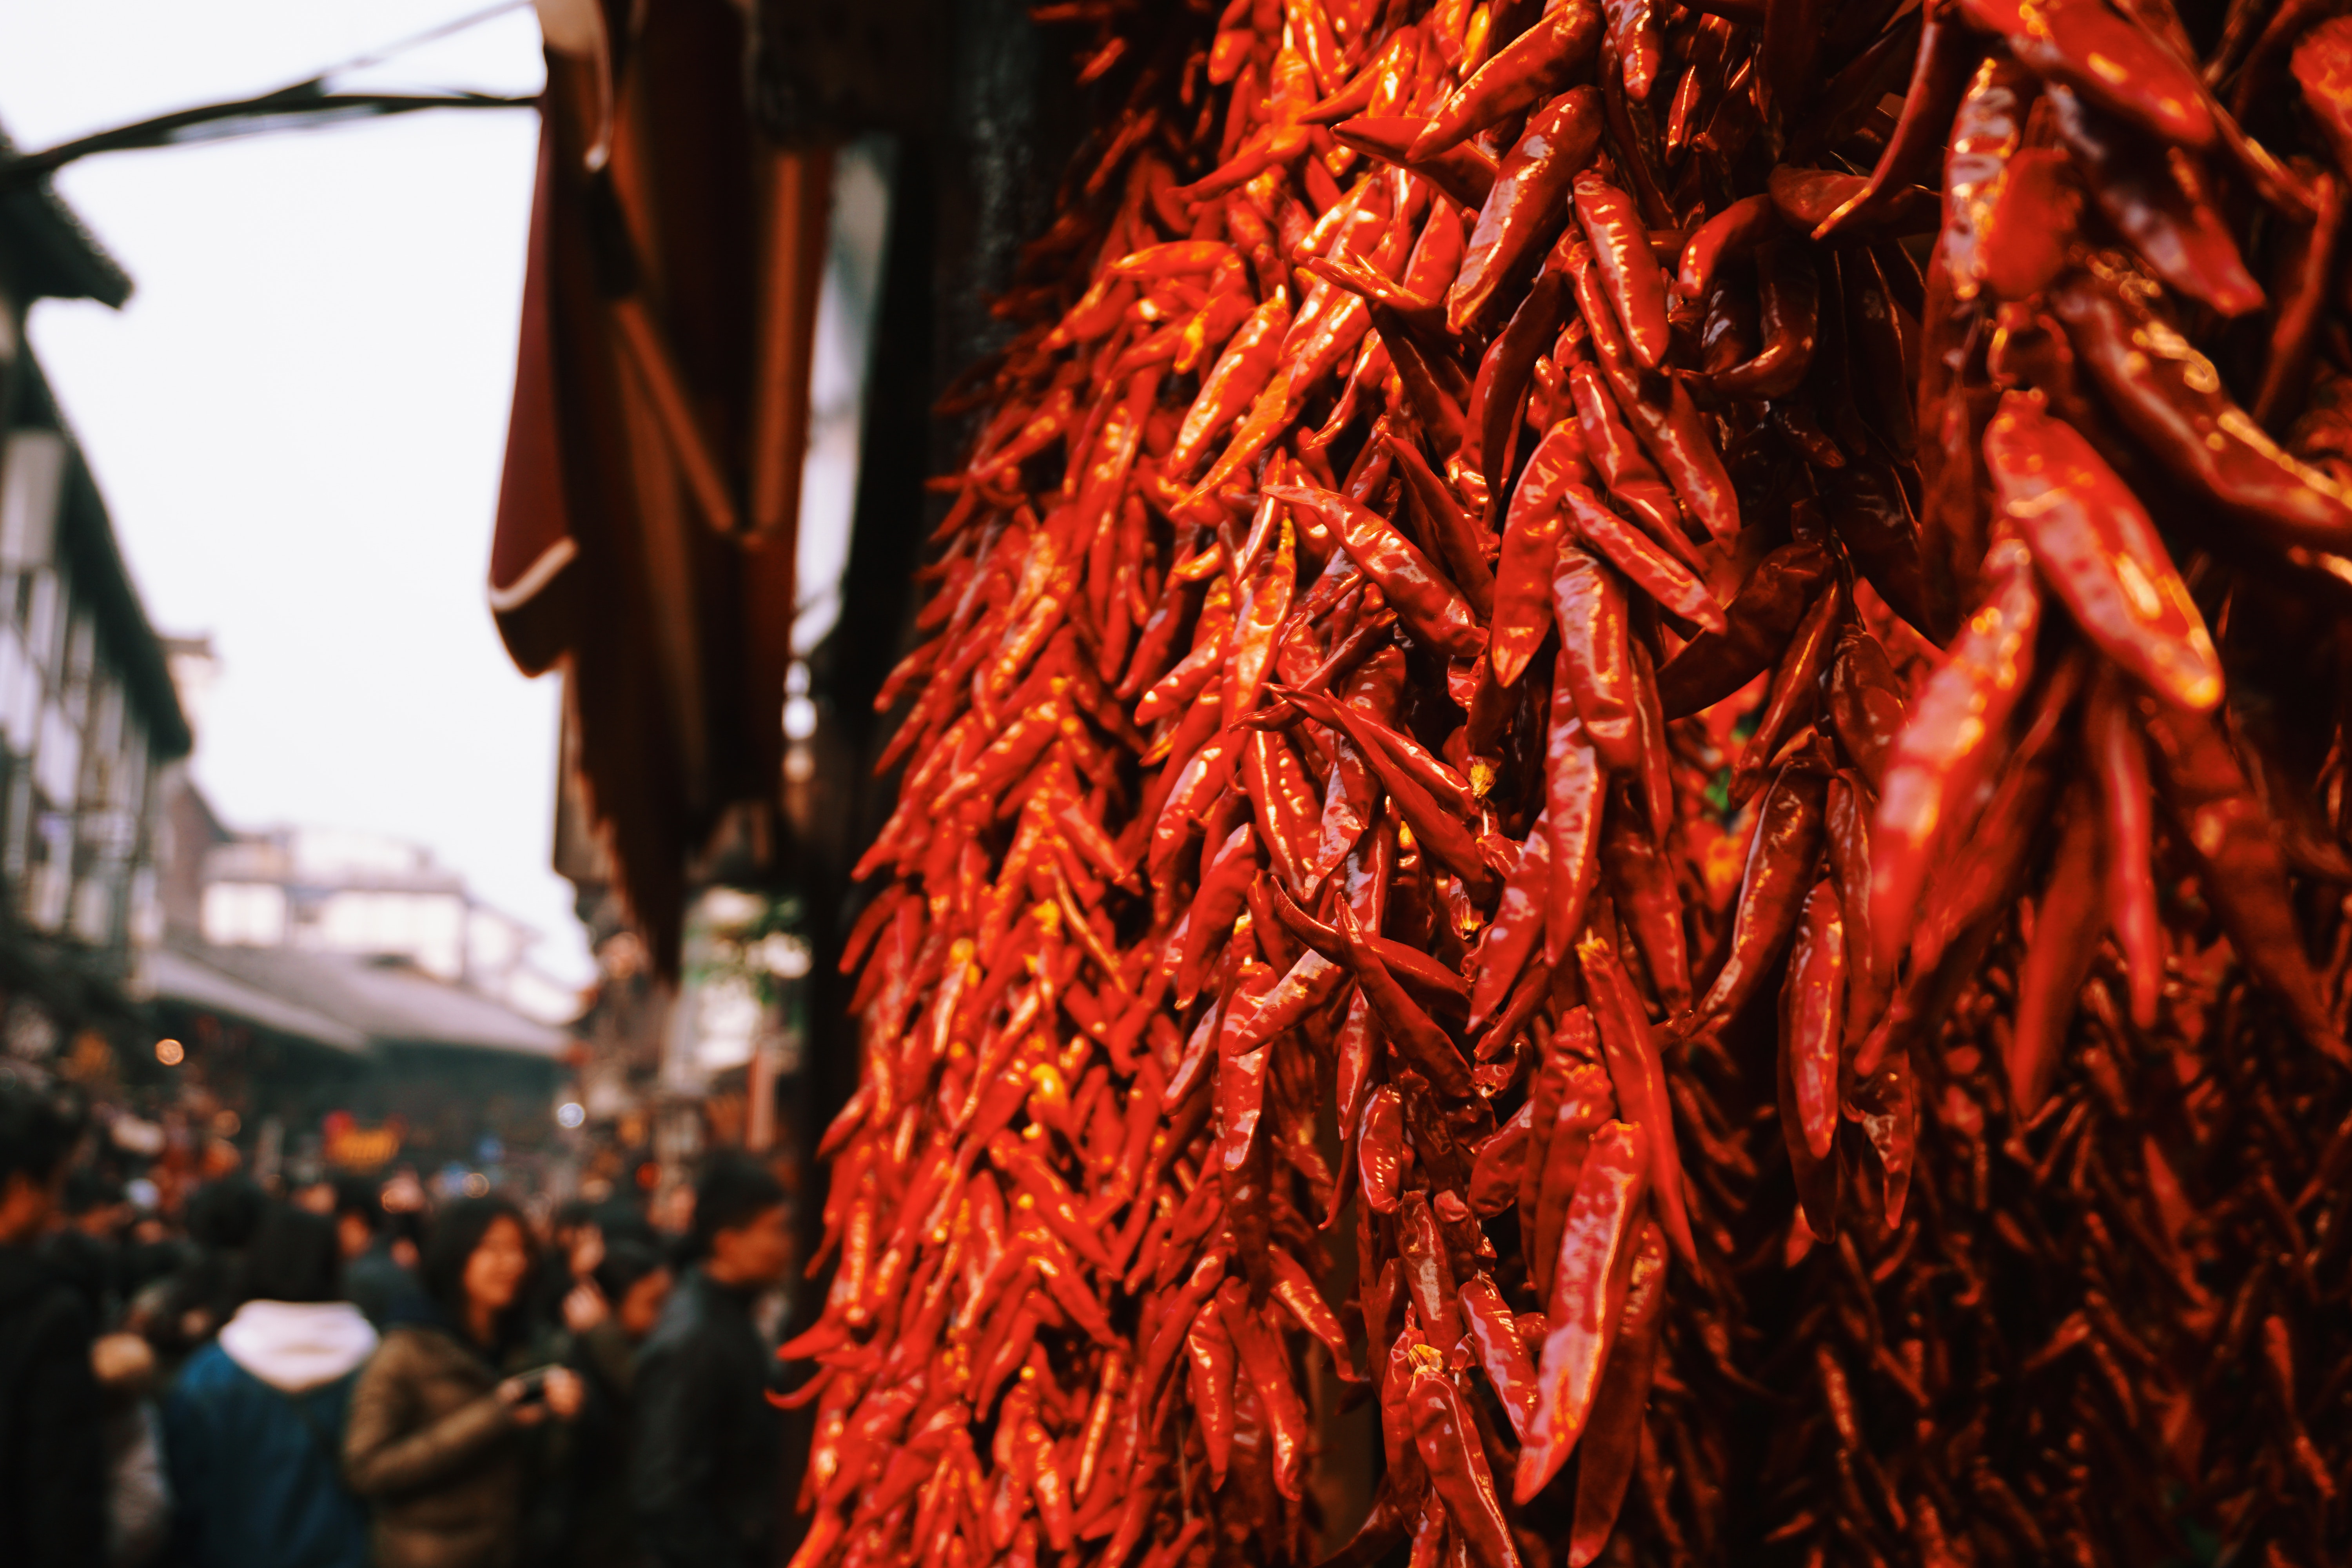
red, orange, chili pepper, bell peppers and chili peppers, plant, paprika, city, nightshade family